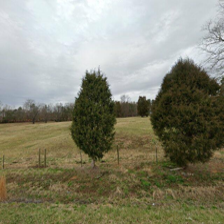
Label: streetView